Sindhi embroidery

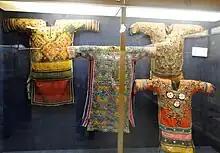
Traditional Sindhi-embroidered Chola with ("gaj") front, from Lower Sindh "Larr, Kohistan, Lasbelo and Thar regions" displayed in a museum.

Sindhi embroidery (Sindhi: سنڌي ٿرت) comes from the arid province of Sindh in southern Pakistan, which has always been famed for its embroidery.